HMS Warrior (1860)

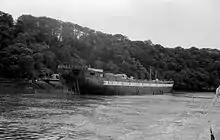
"Warrior" used as an oil jetty in Llanion Cove (1977)

The mass scrapping of obsolete ships after World War I had caused a downturn in demand for scrap iron by the time the Navy decided to sell off "Warrior" on 2 April 1925. There was no commercial interest in scrapping the old ship, and she remained at Portsmouth for another four years. She was modified into a mooring jetty beginning on 22 October 1927. This entailed the removal of all of her equipment and masts other than her boilers and generators, and the installation of two diesel-driven emergency pumps. The space under the poop was converted into accommodation for a shipkeeper and his family. The hulk was towed to her new home, Pembroke Dock in Wales, on 13 March 1929 where she served as a floating oil jetty. For the next fifty years, the ship lay just offshore from an oil depot at Llanion Cove. The Navy covered the ship's upper deck with a thick layer of concrete during one of her maintenance dockings before World War II. In the war, she served as a base ship for coastal minesweepers and, on 27 August 1942, was once again renamed as "Oil Fuel Hulk C77" to release her name for use by a light aircraft carrier, , then under construction. She refuelled 5,000 ships during her service at Llanion Cove.